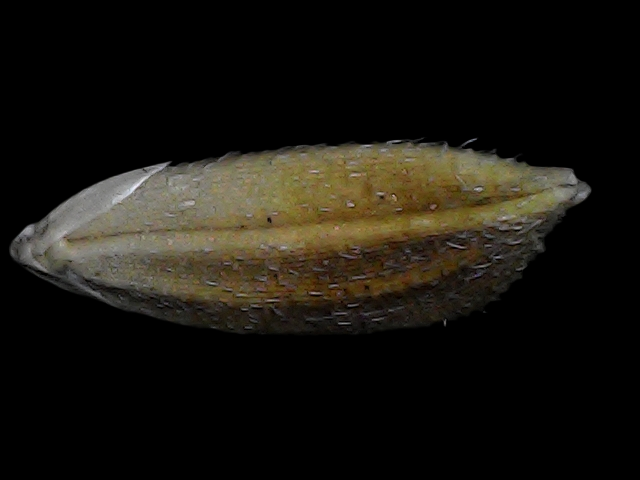
Rice variety: Bd91